Ondřej Pavelec

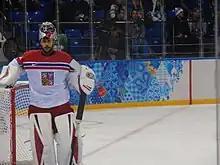
Pavelec at the 2014 Winter Olympics

Pavelec led the Czech Republic under-17 team to a second-place finish in the 2004 Junior World Cup, and the under-18 squad to a fourth-place finish at the U-18 World Junior Cup. He was also the starting goalie for the Czech Republic junior team at the 2006 World Junior Ice Hockey Championships in Vancouver, Kelowna and Kamloops, British Columbia.